Sture Lagerwall

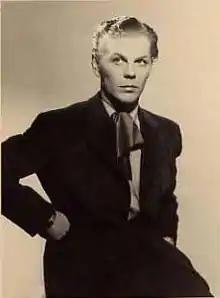

Sture Lagerwall (13 December 1908 – 1 November 1964) was a Swedish actor and film director. He appeared in more than 70 films between 1931 and 1963. He was born in Stockholm, and died in Limhamn, Sweden, in 1964.